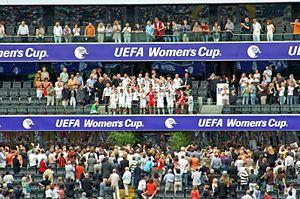
La Coupe féminine de l'UEFA 2007-2008 est la septième édition de la plus importante compétition inter-clubs européenne de football féminin.